Houaïlou

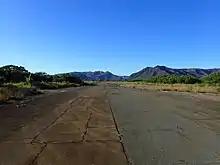
Houailou Runway New Caledonia

Local Kanak tribes have traditionally operated a semi subsistence economy, with some waged labour, migrant income, and substantial cultivation. Houaïlou's farmers produce Lychees, a fruit introduced by a colonist from Réunion, Jolimont Kabar. There is a "Fête du letchi" each December, although production is unreliable in this climate and the festival is sometimes cancelled.